Piracy

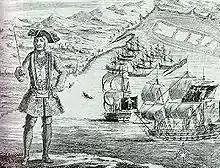
Bartholomew Roberts was the pirate with most captures during the Golden Age of Piracy. He is now known for hanging the governor of Martinique from the yardarm of his ship.

During the Qing period, Chinese pirate fleets grew increasingly large. The effects large-scale piracy had on the Chinese economy were immense. They preyed voraciously on China's junk trade, which flourished in Fujian and Guangdong and was a vital artery of Chinese commerce. Pirate fleets exercised hegemony over villages on the coast, collecting revenue by exacting tribute and running extortion rackets. In 1802, the menacing Zheng Yi inherited the fleet of his cousin, captain Zheng Qi, whose death provided Zheng Yi with considerably more influence in the world of piracy. Zheng Yi and his wife, Zheng Yi Sao (who would eventually inherit the leadership of his pirate confederacy) then formed a pirate coalition that, by 1804, consisted of over ten thousand men. Their military might alone was sufficient to combat the Qing navy. However, a combination of famine, Qing naval opposition, and internal rifts crippled piracy in China around the 1820s, and it has never again reached the same status.